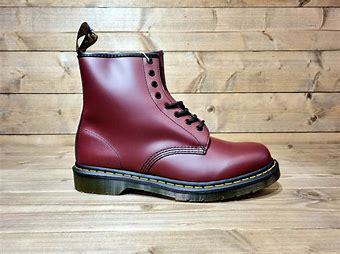
Brand: Dr.
Model: Martens 100